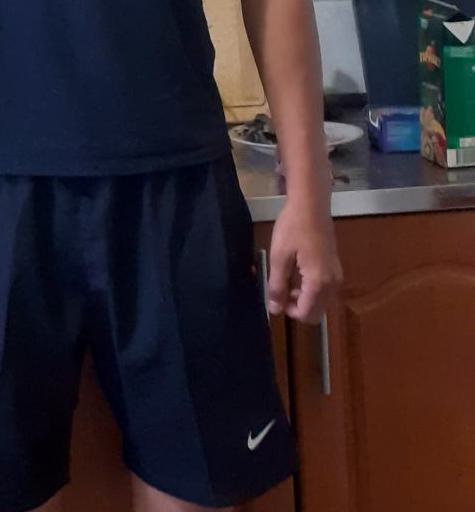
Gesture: no_gesture